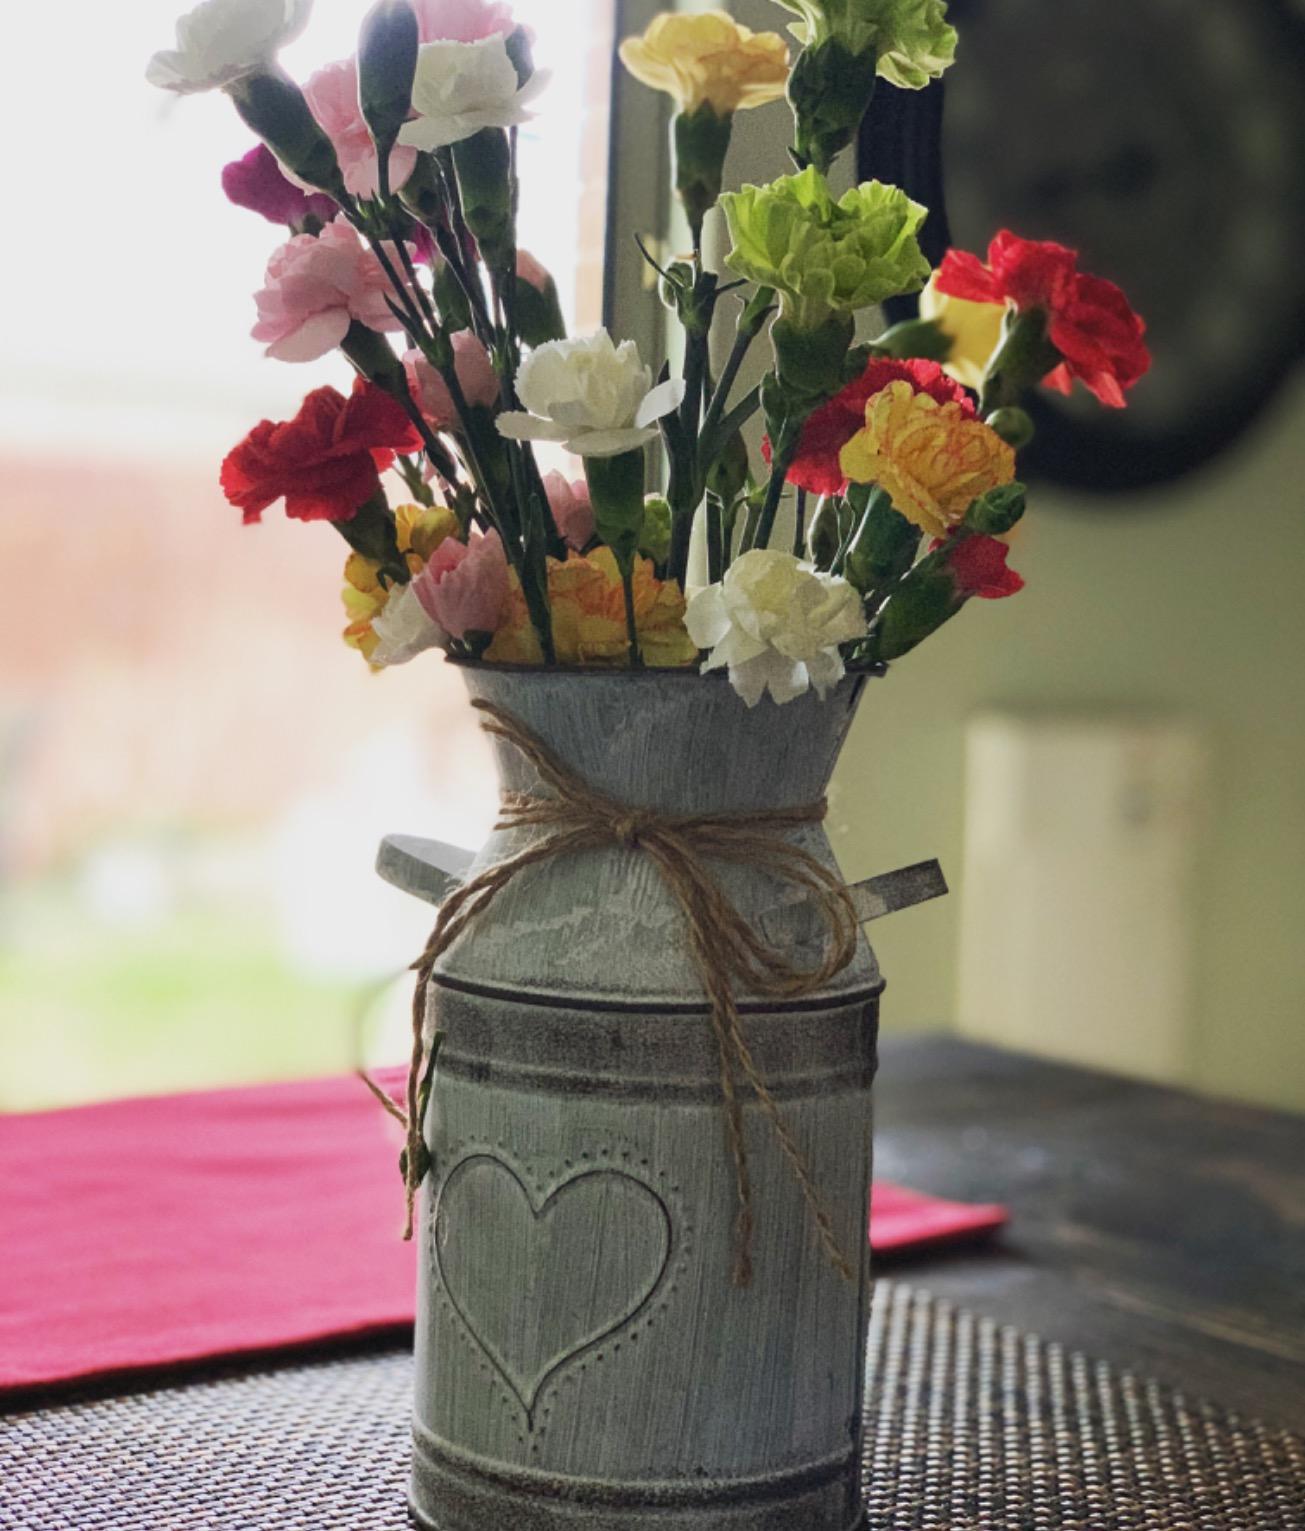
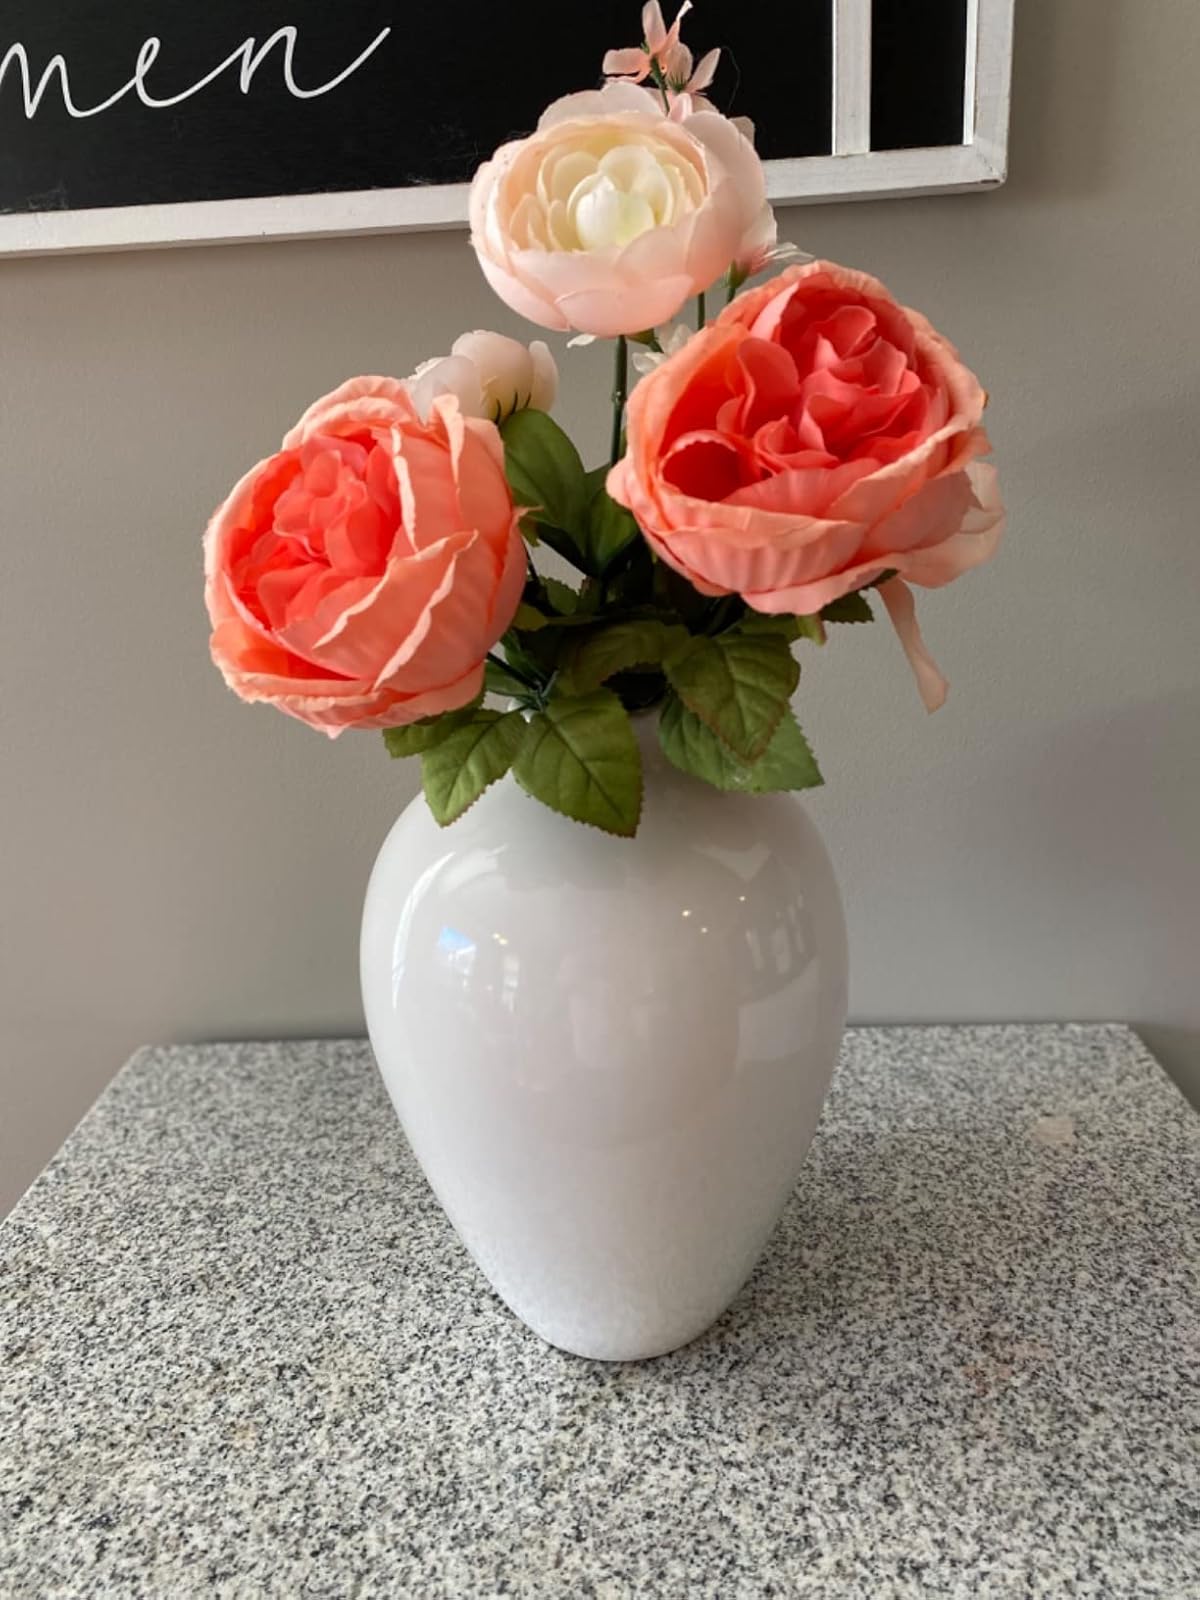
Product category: vase
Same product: no